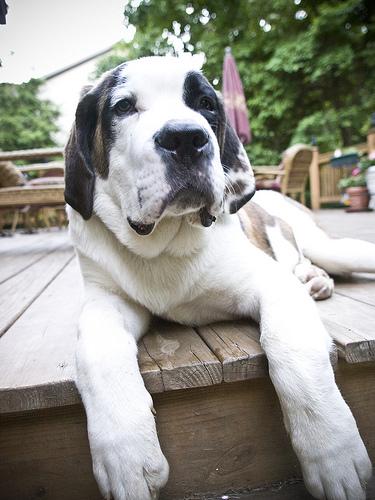
Breed: saint bernard